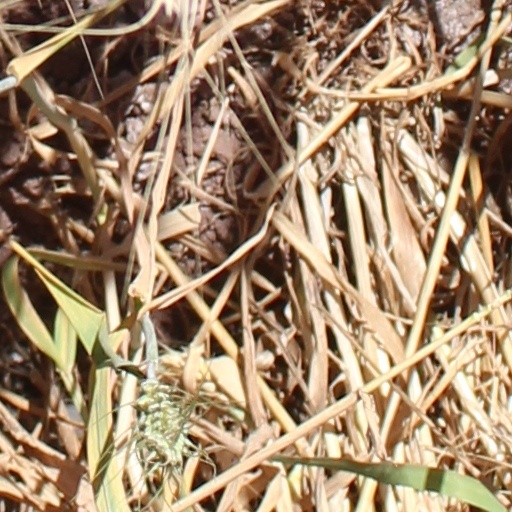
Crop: wheat